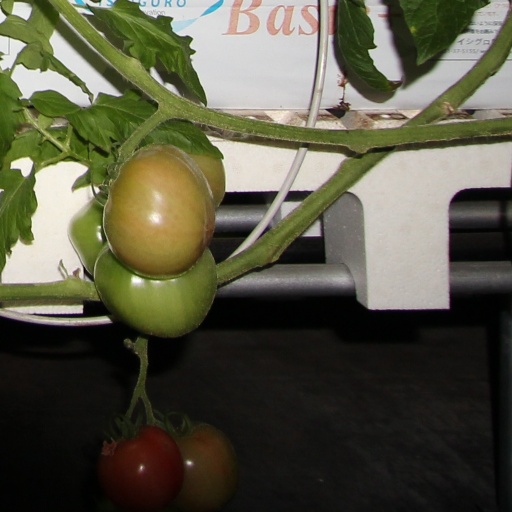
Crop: tomato